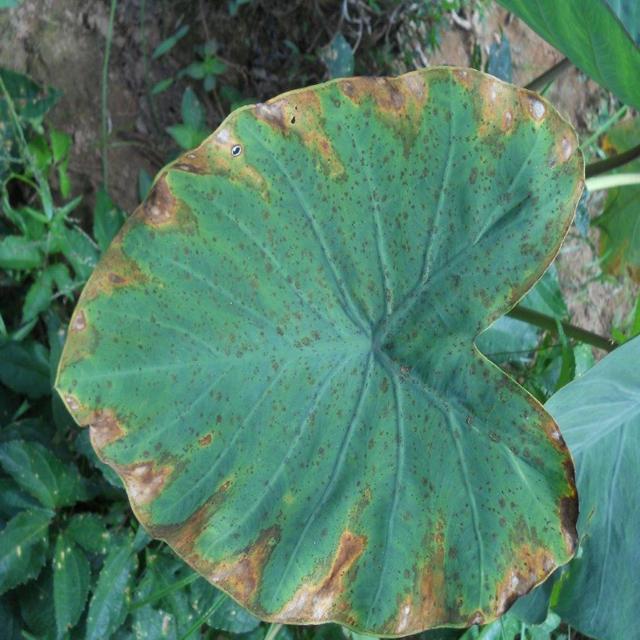
Label: Mid_Blight